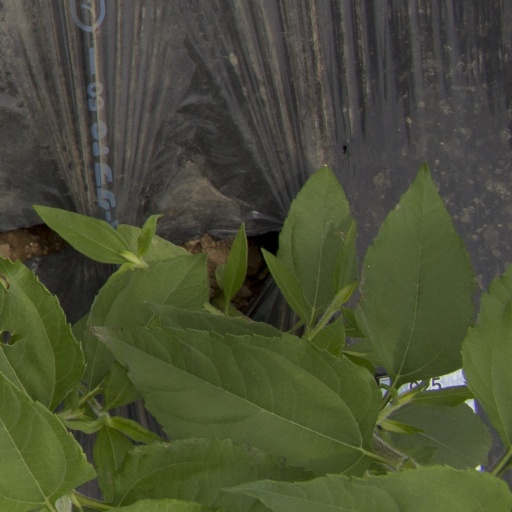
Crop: Jerusalem artichoke